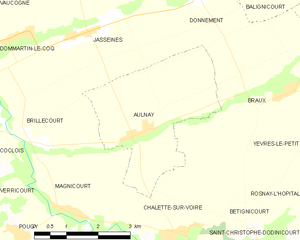
Carte des communes françaises: Aulnay